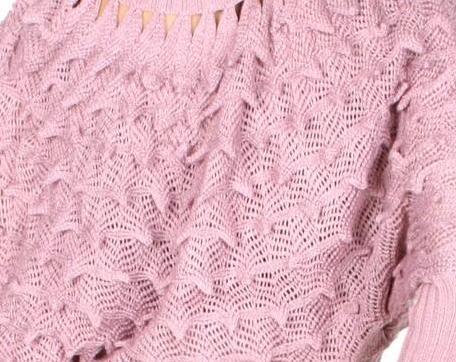
Texture: knitted